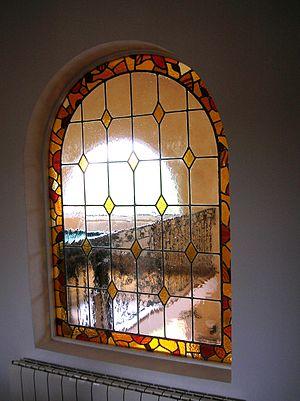
La vitrerie est l'art du vitrier ainsi que le nom de son commerce. Par extension, la vitrerie est aussi l'ensemble des marchandises qui sont l’objet de ce commerce.